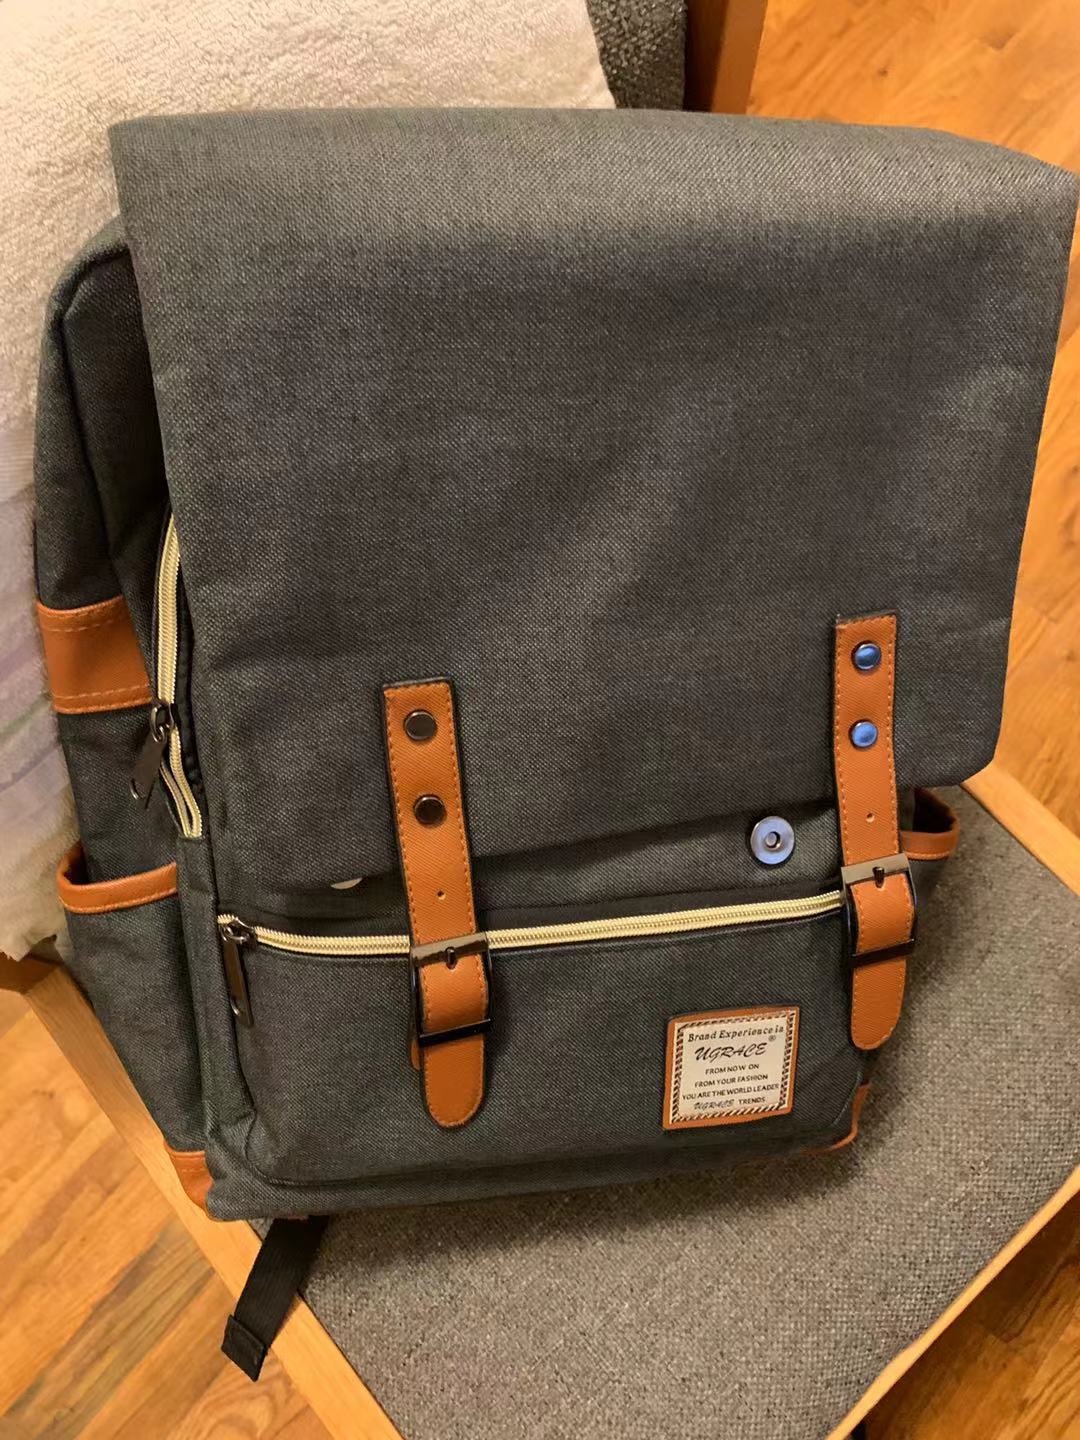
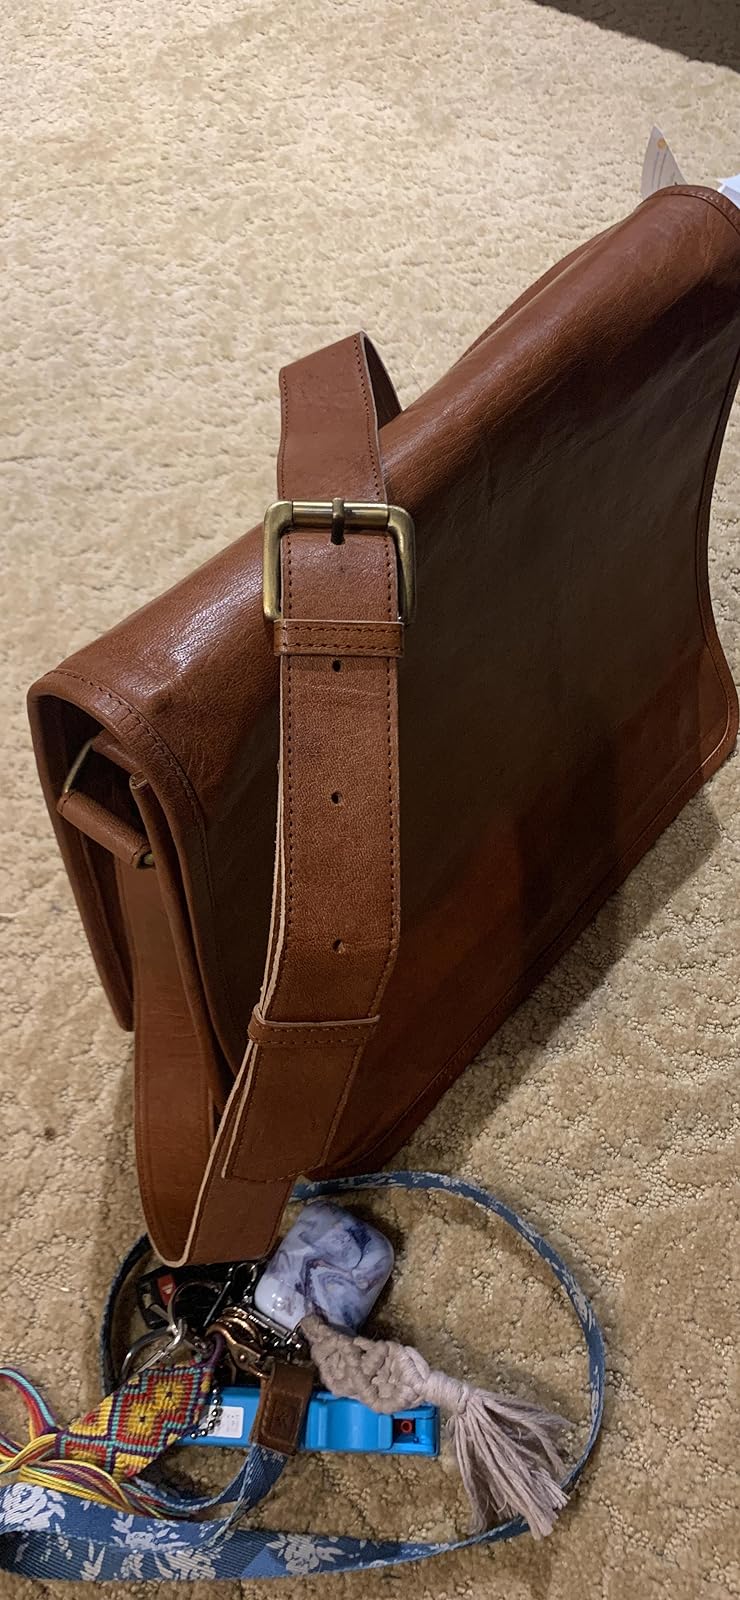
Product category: bag
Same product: no